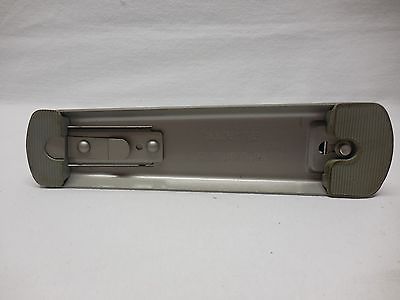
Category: stapler